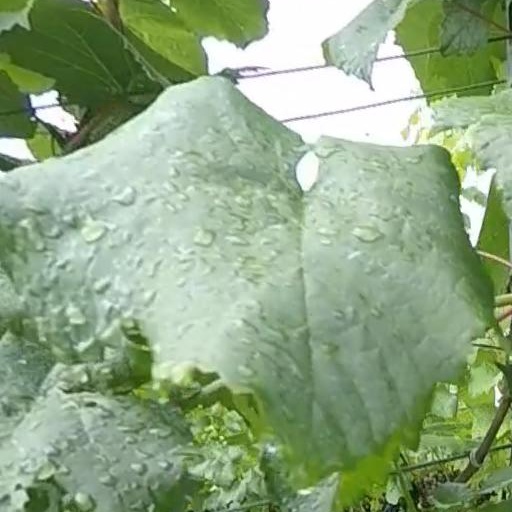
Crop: grape